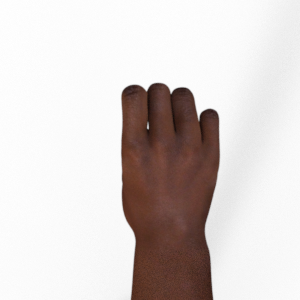
Label: rock